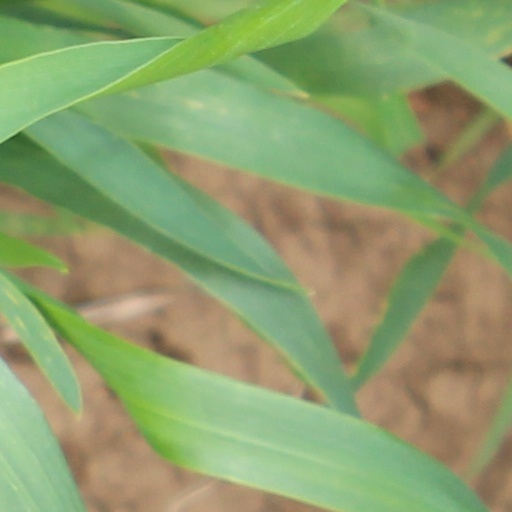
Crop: wheat